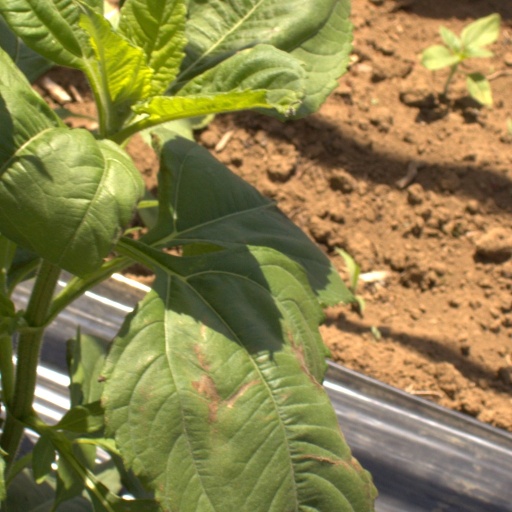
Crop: Jerusalem artichoke